James Blake (tennis)

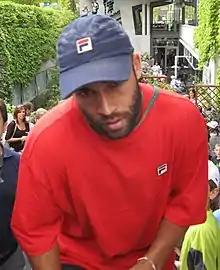
Blake at the 2009 French Open.

At the 2009 Estoril Open Blake advanced to his first clay-court final on European soil, after beating second seed and former Estoril Open champion Nikolay Davydenko in a rain-interrupted semi-final that was carried over due to bad light. Blake was defeated by Spain's Albert Montañés later that day in the finals. The 28-year-old Montanes saved two match points at 4–5 in the second set and fought back to beat fourth-seeded Blake in two hours and 14 minutes.